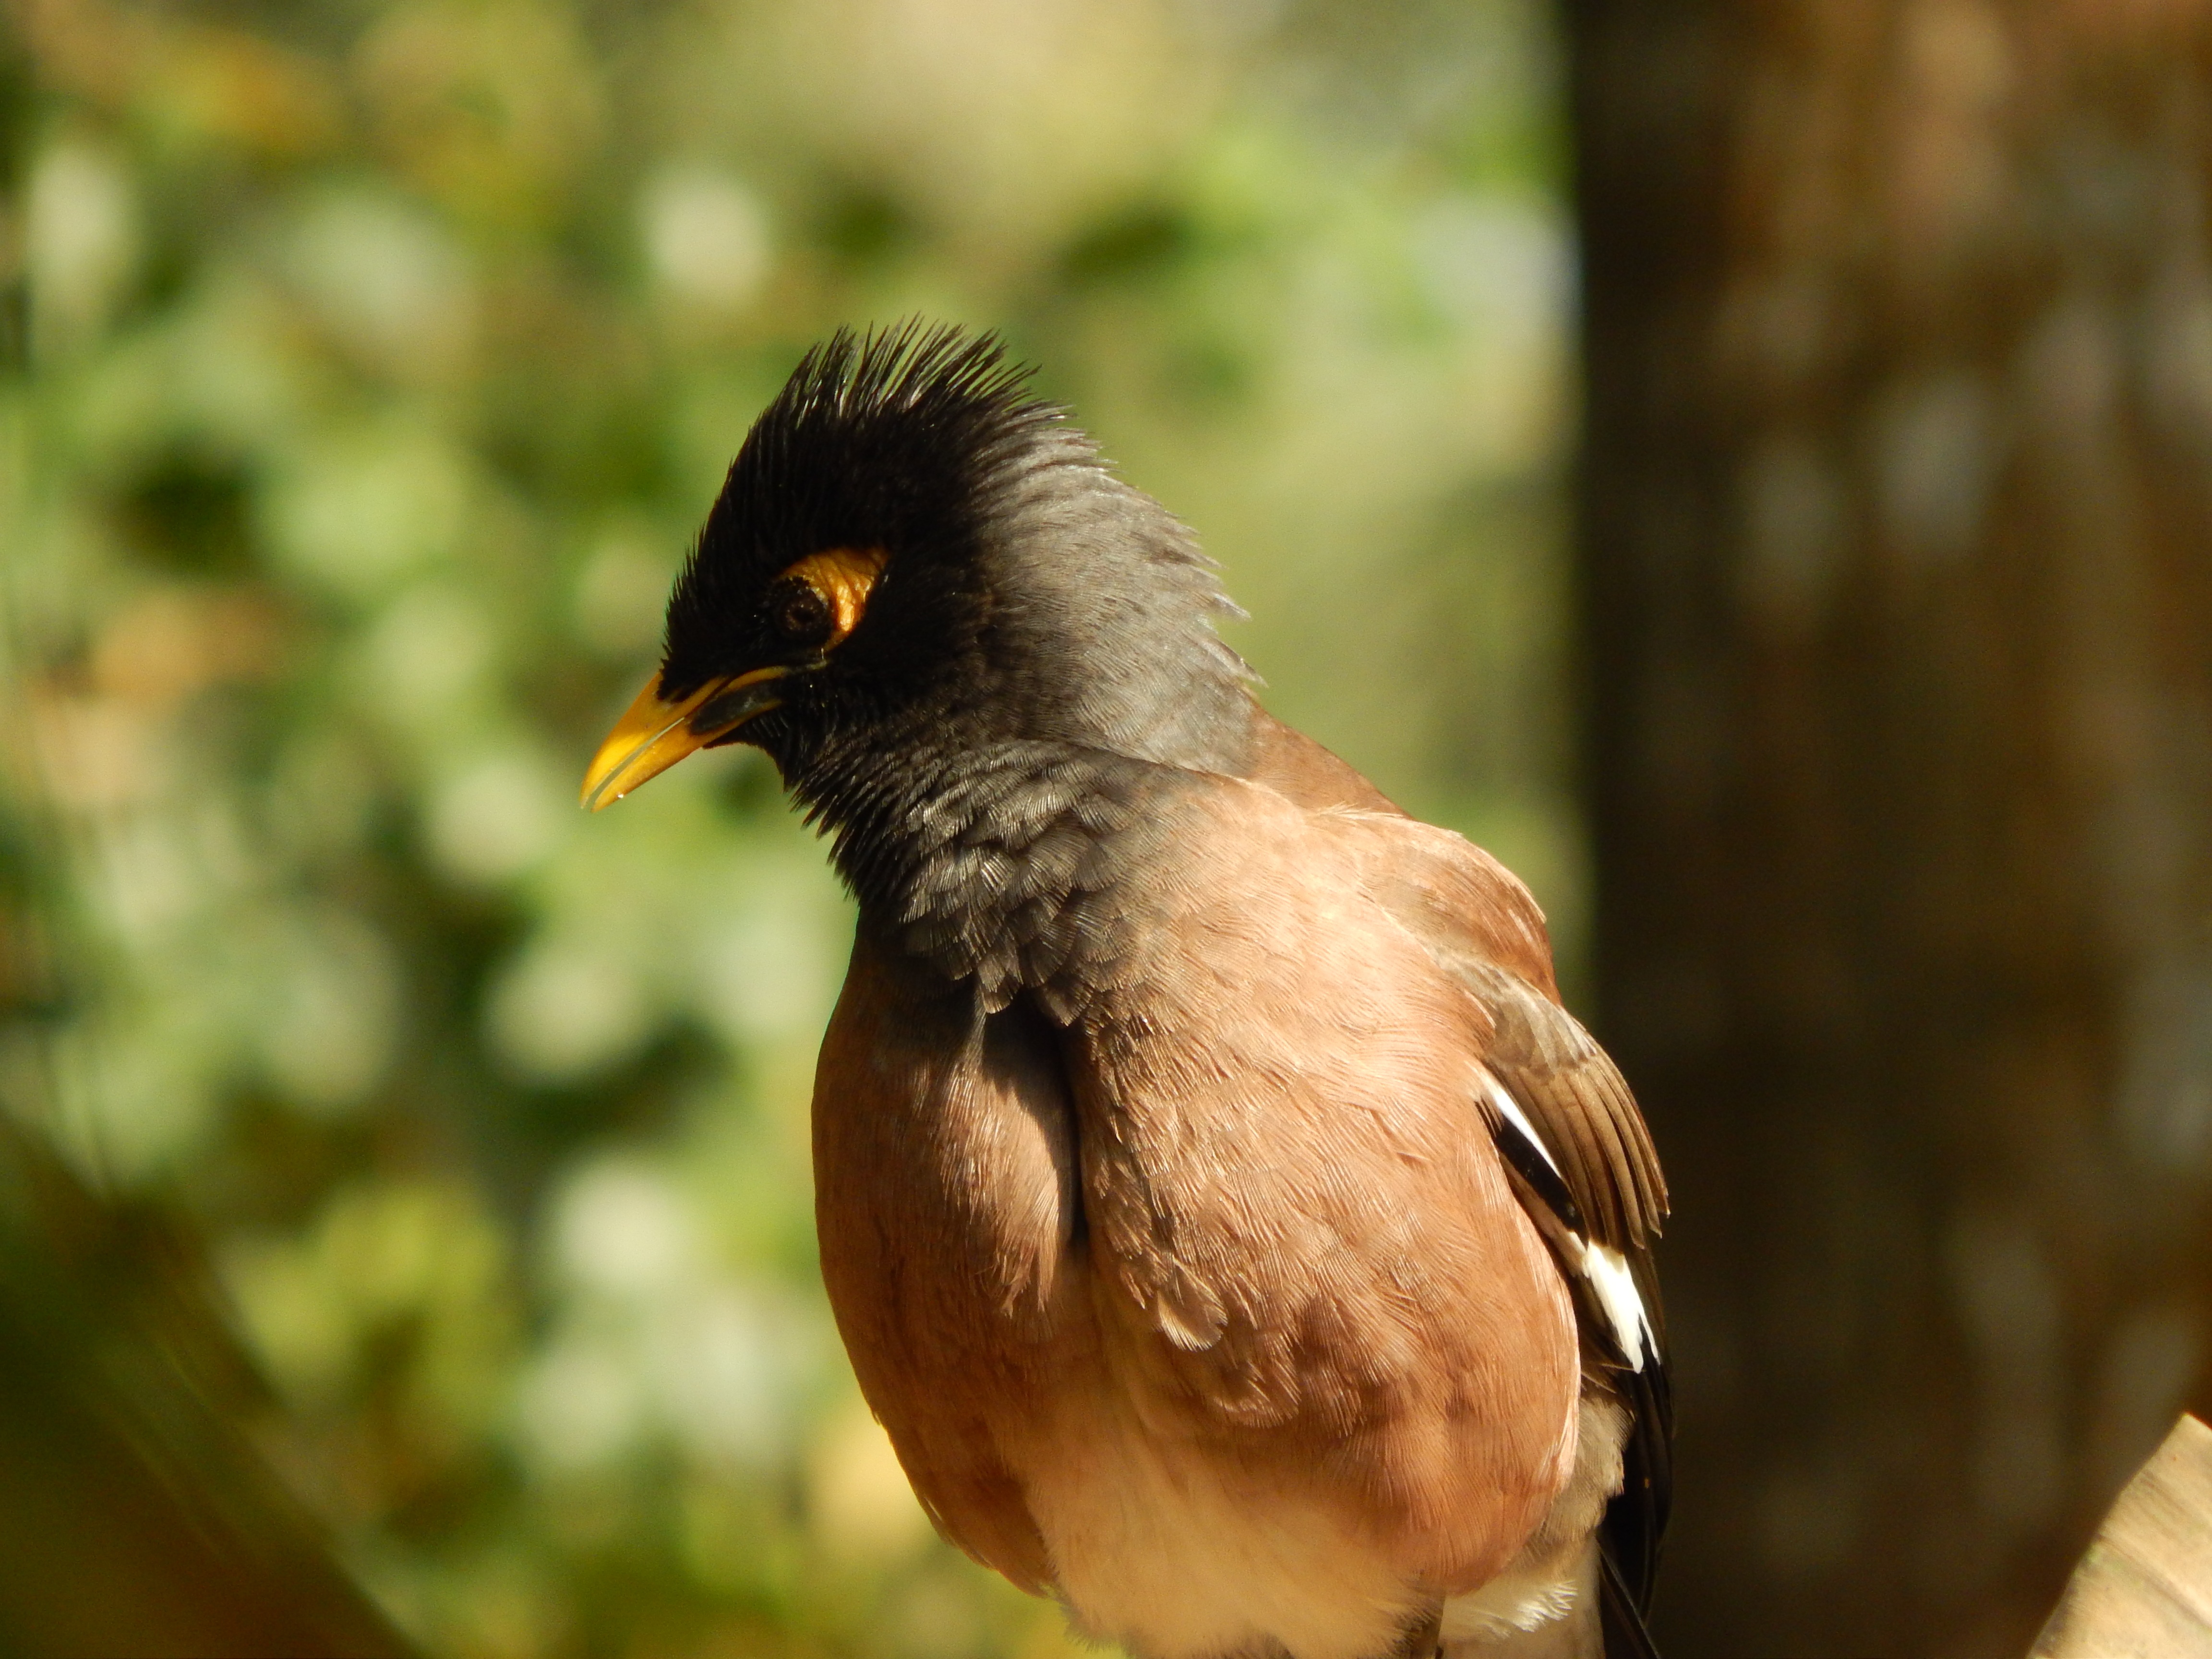
nature, bird, wildlife, beak, fauna, close up, singing, vertebrate, finch, blackbird, myna, starling, old world flycatcher, singing bird, perching bird